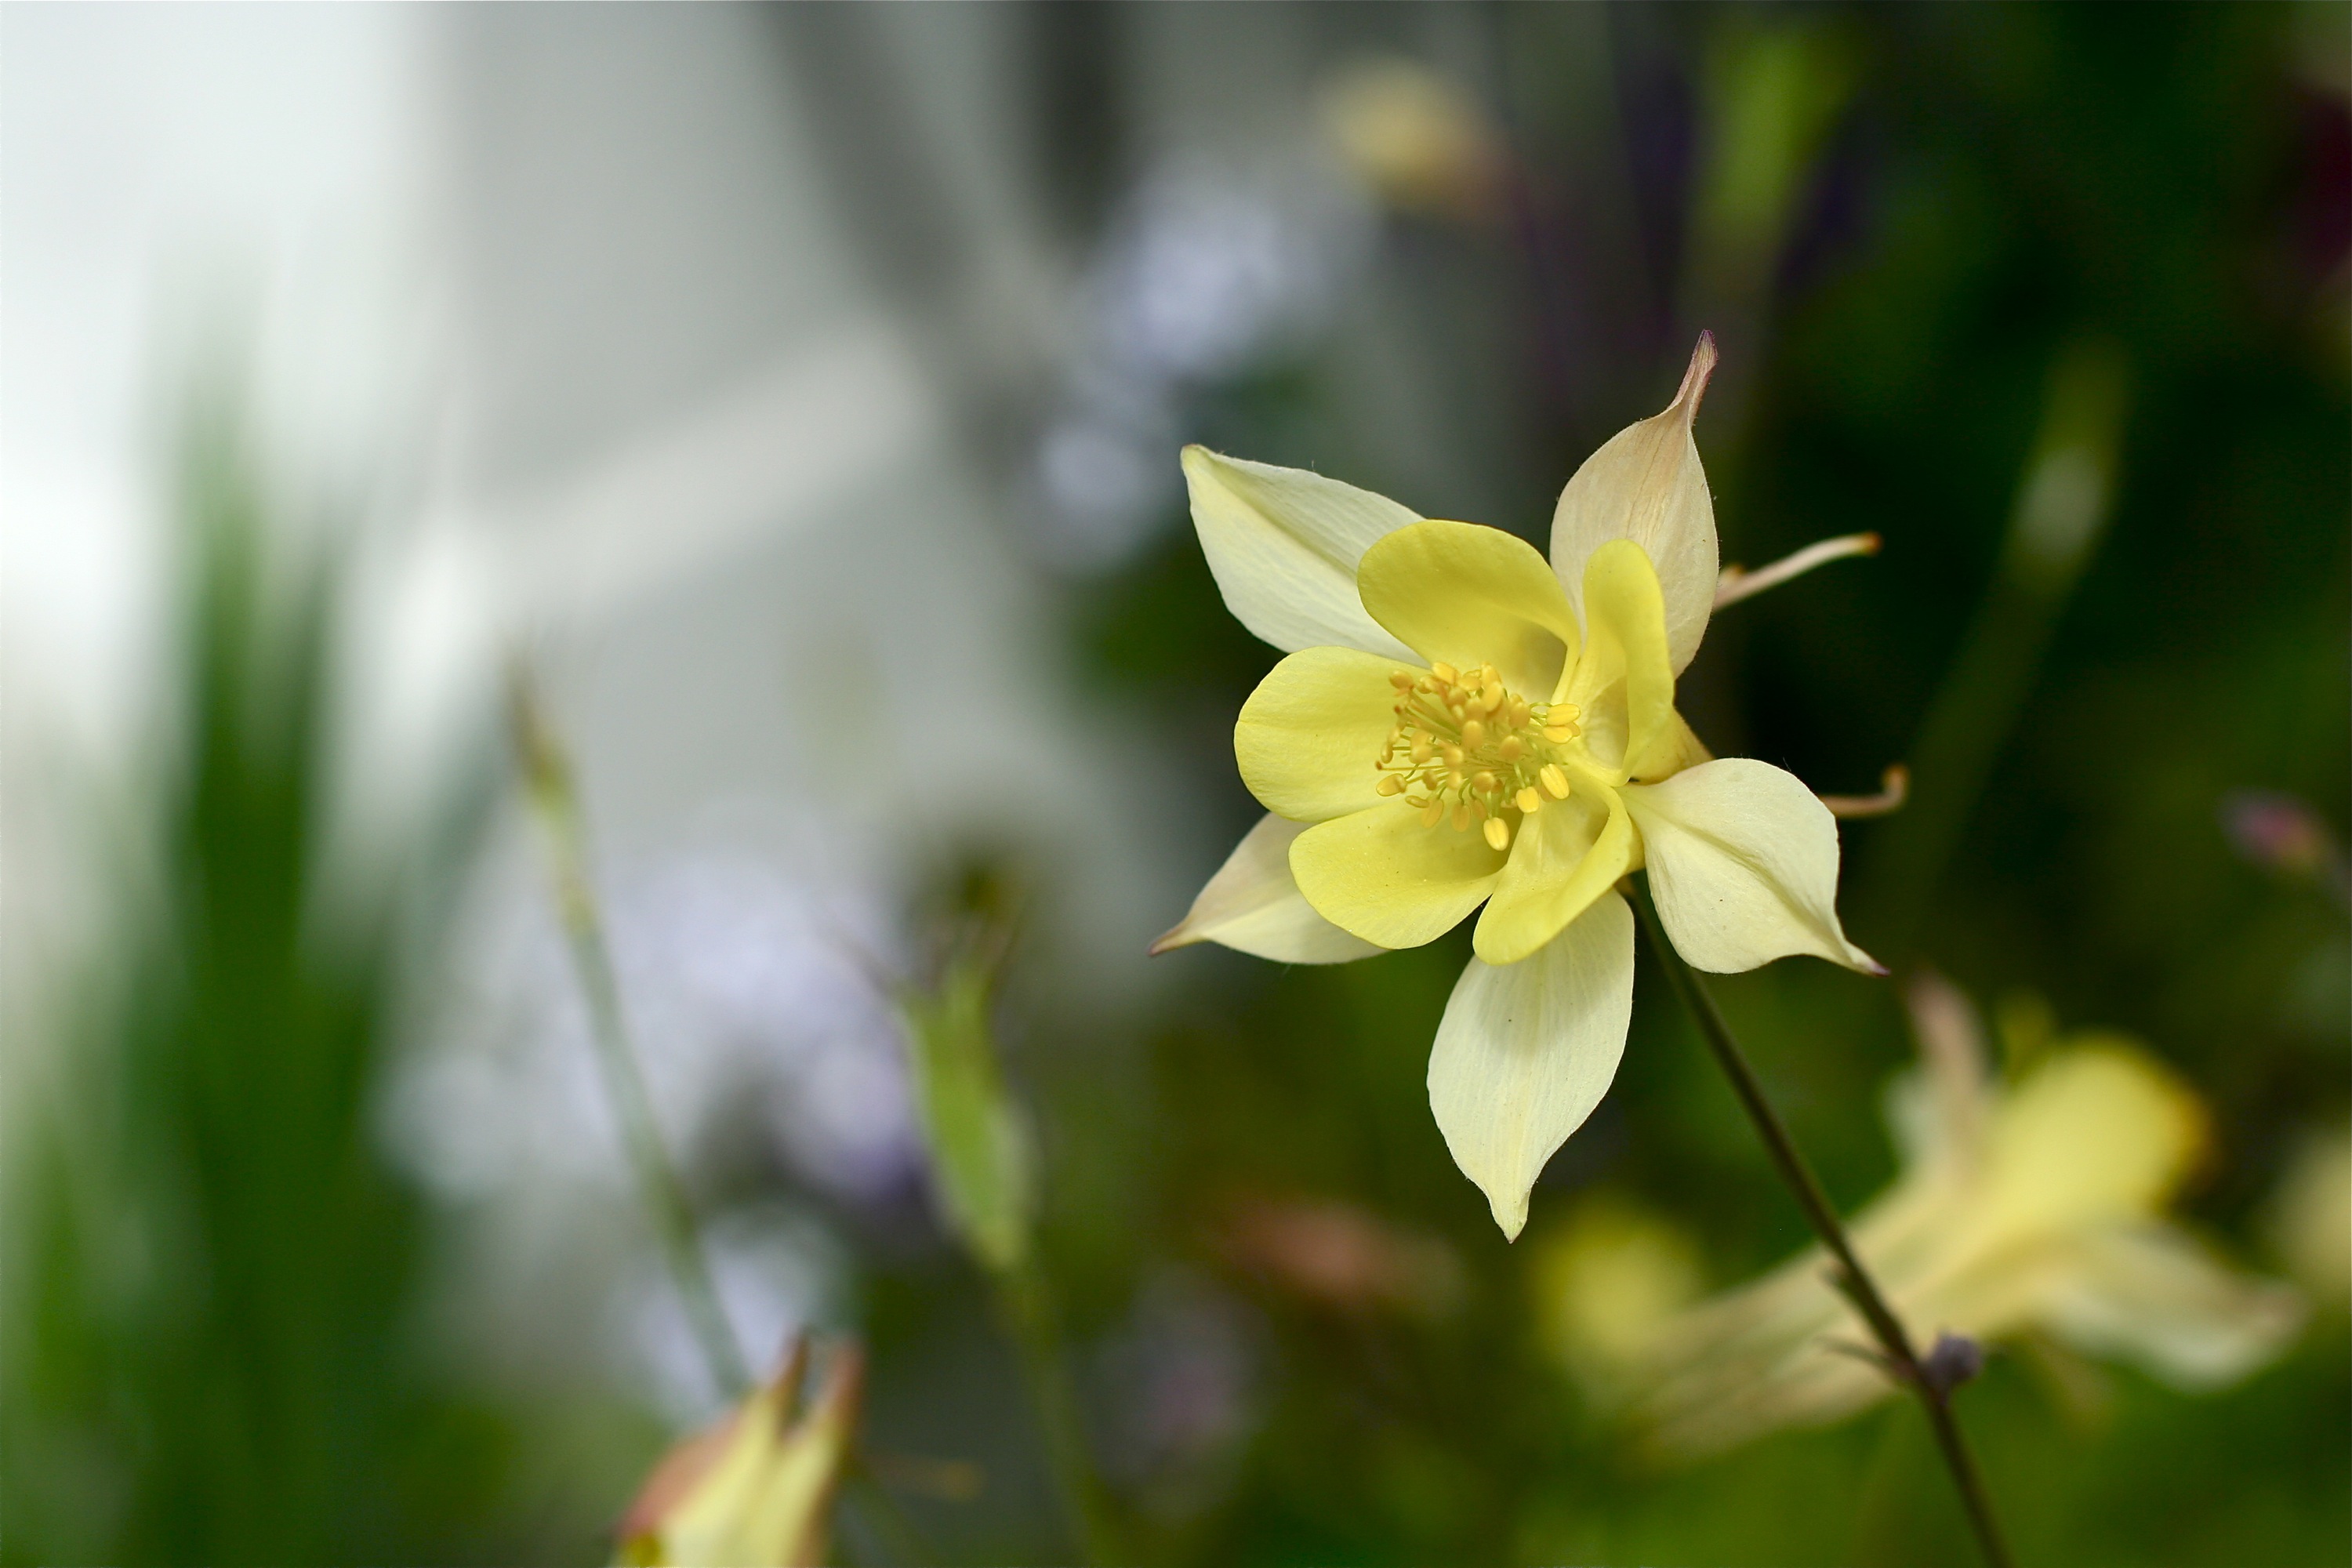
nature, blossom, plant, sunlight, flower, petal, green, botany, yellow, flora, wildflower, close up, monterey, nmc2009, macro photography, flowering plant, land plant